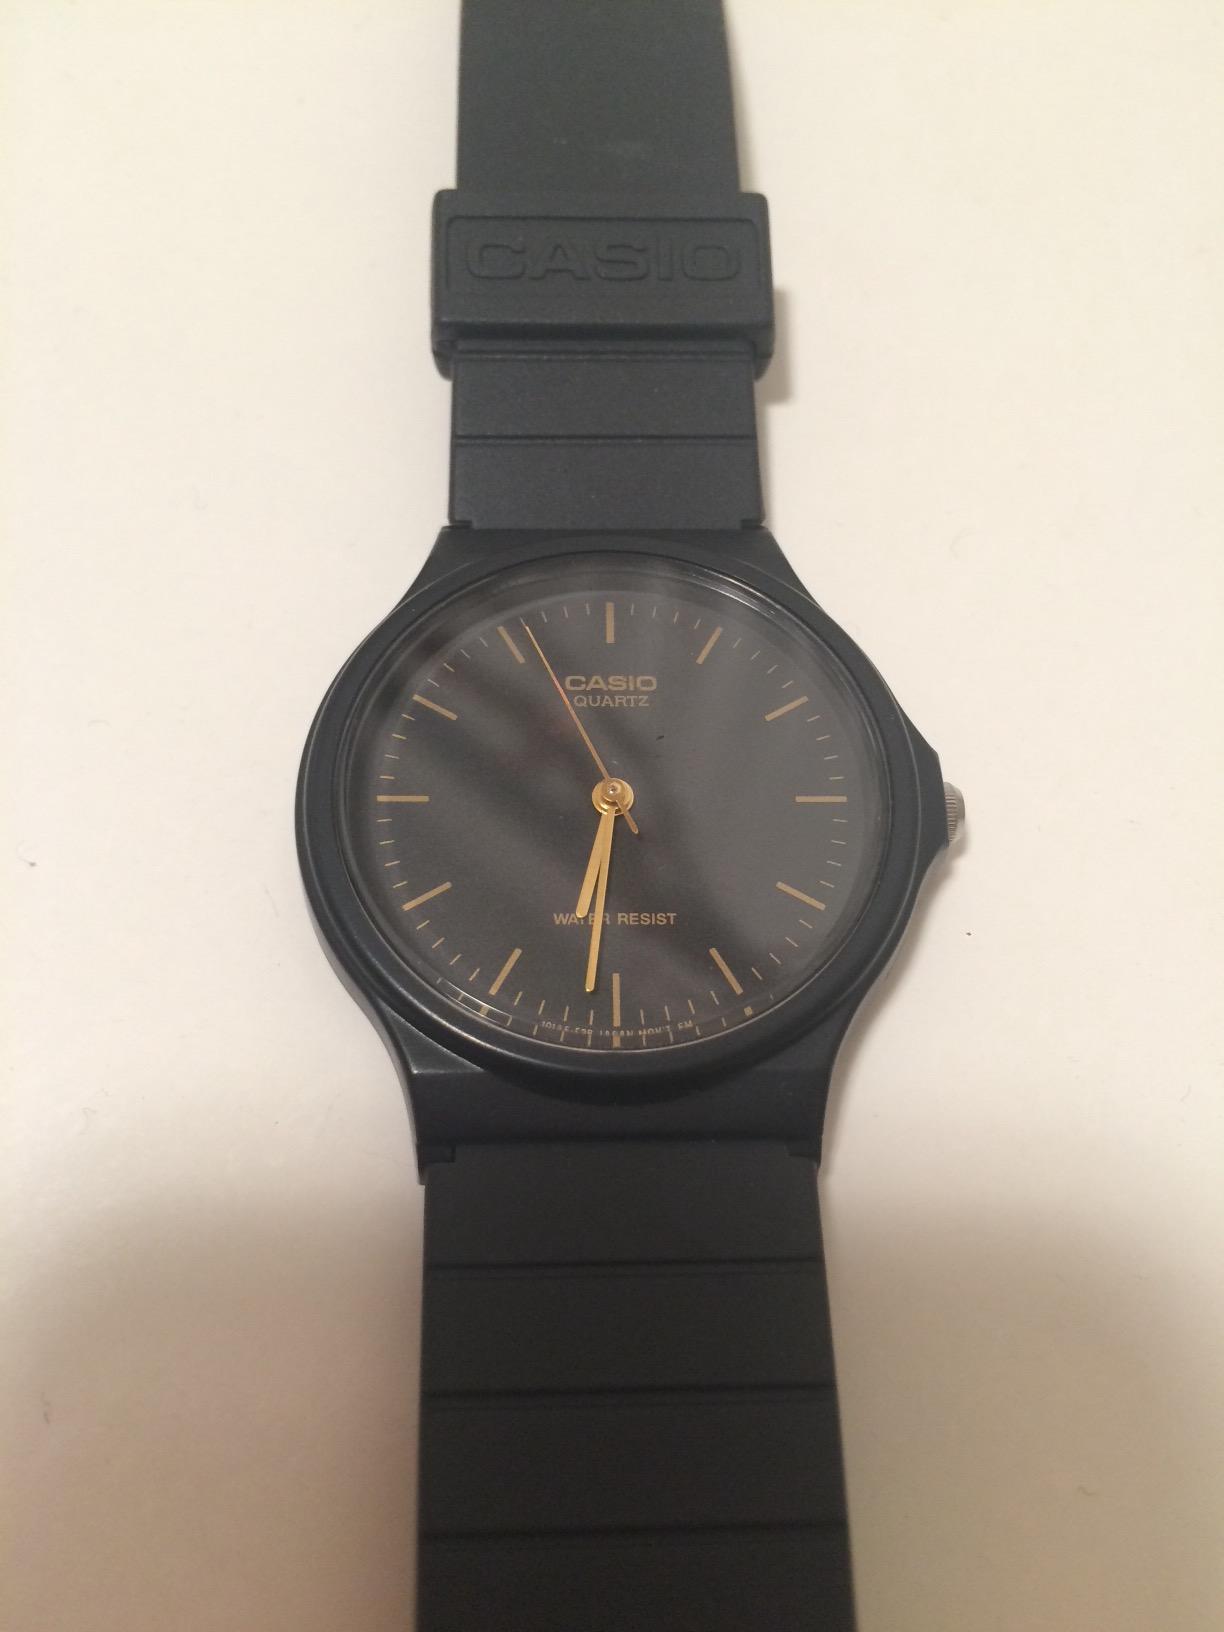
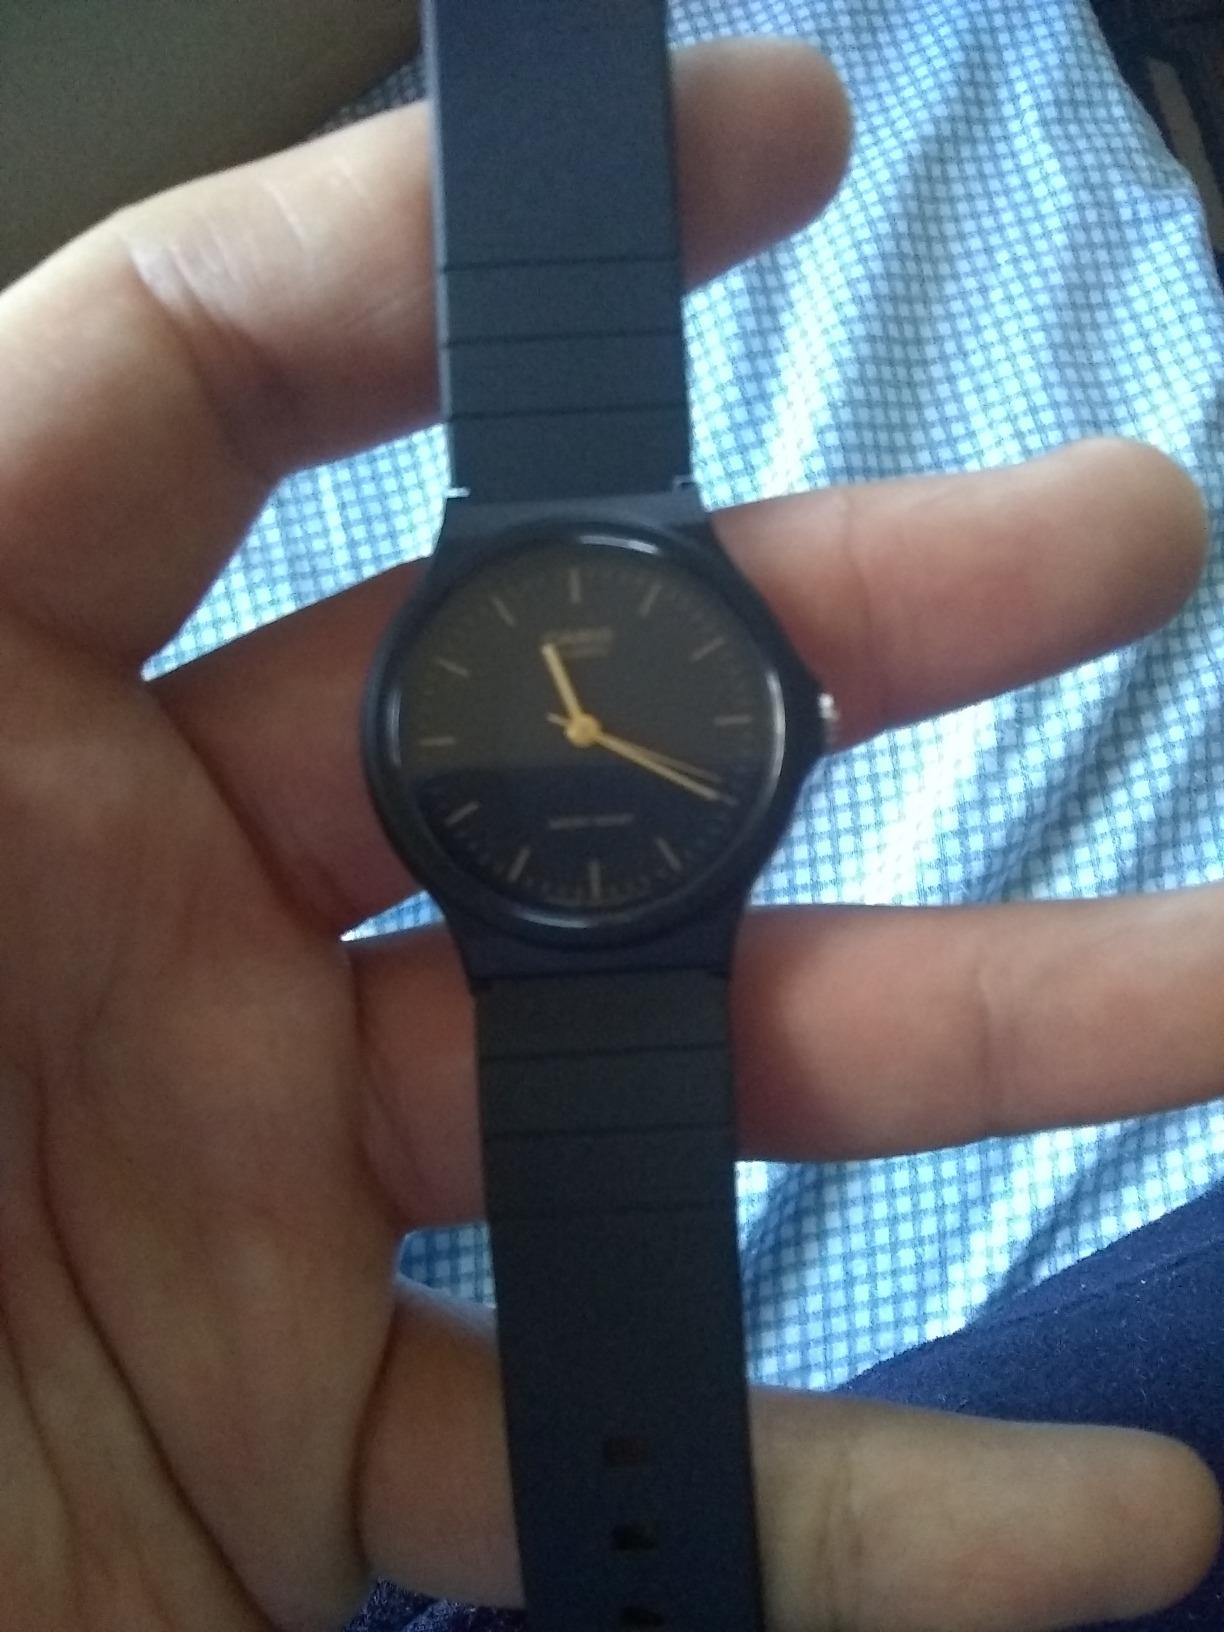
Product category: accessories_watch
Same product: yes